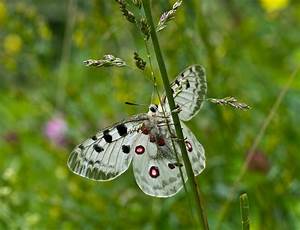
Label: butterfly